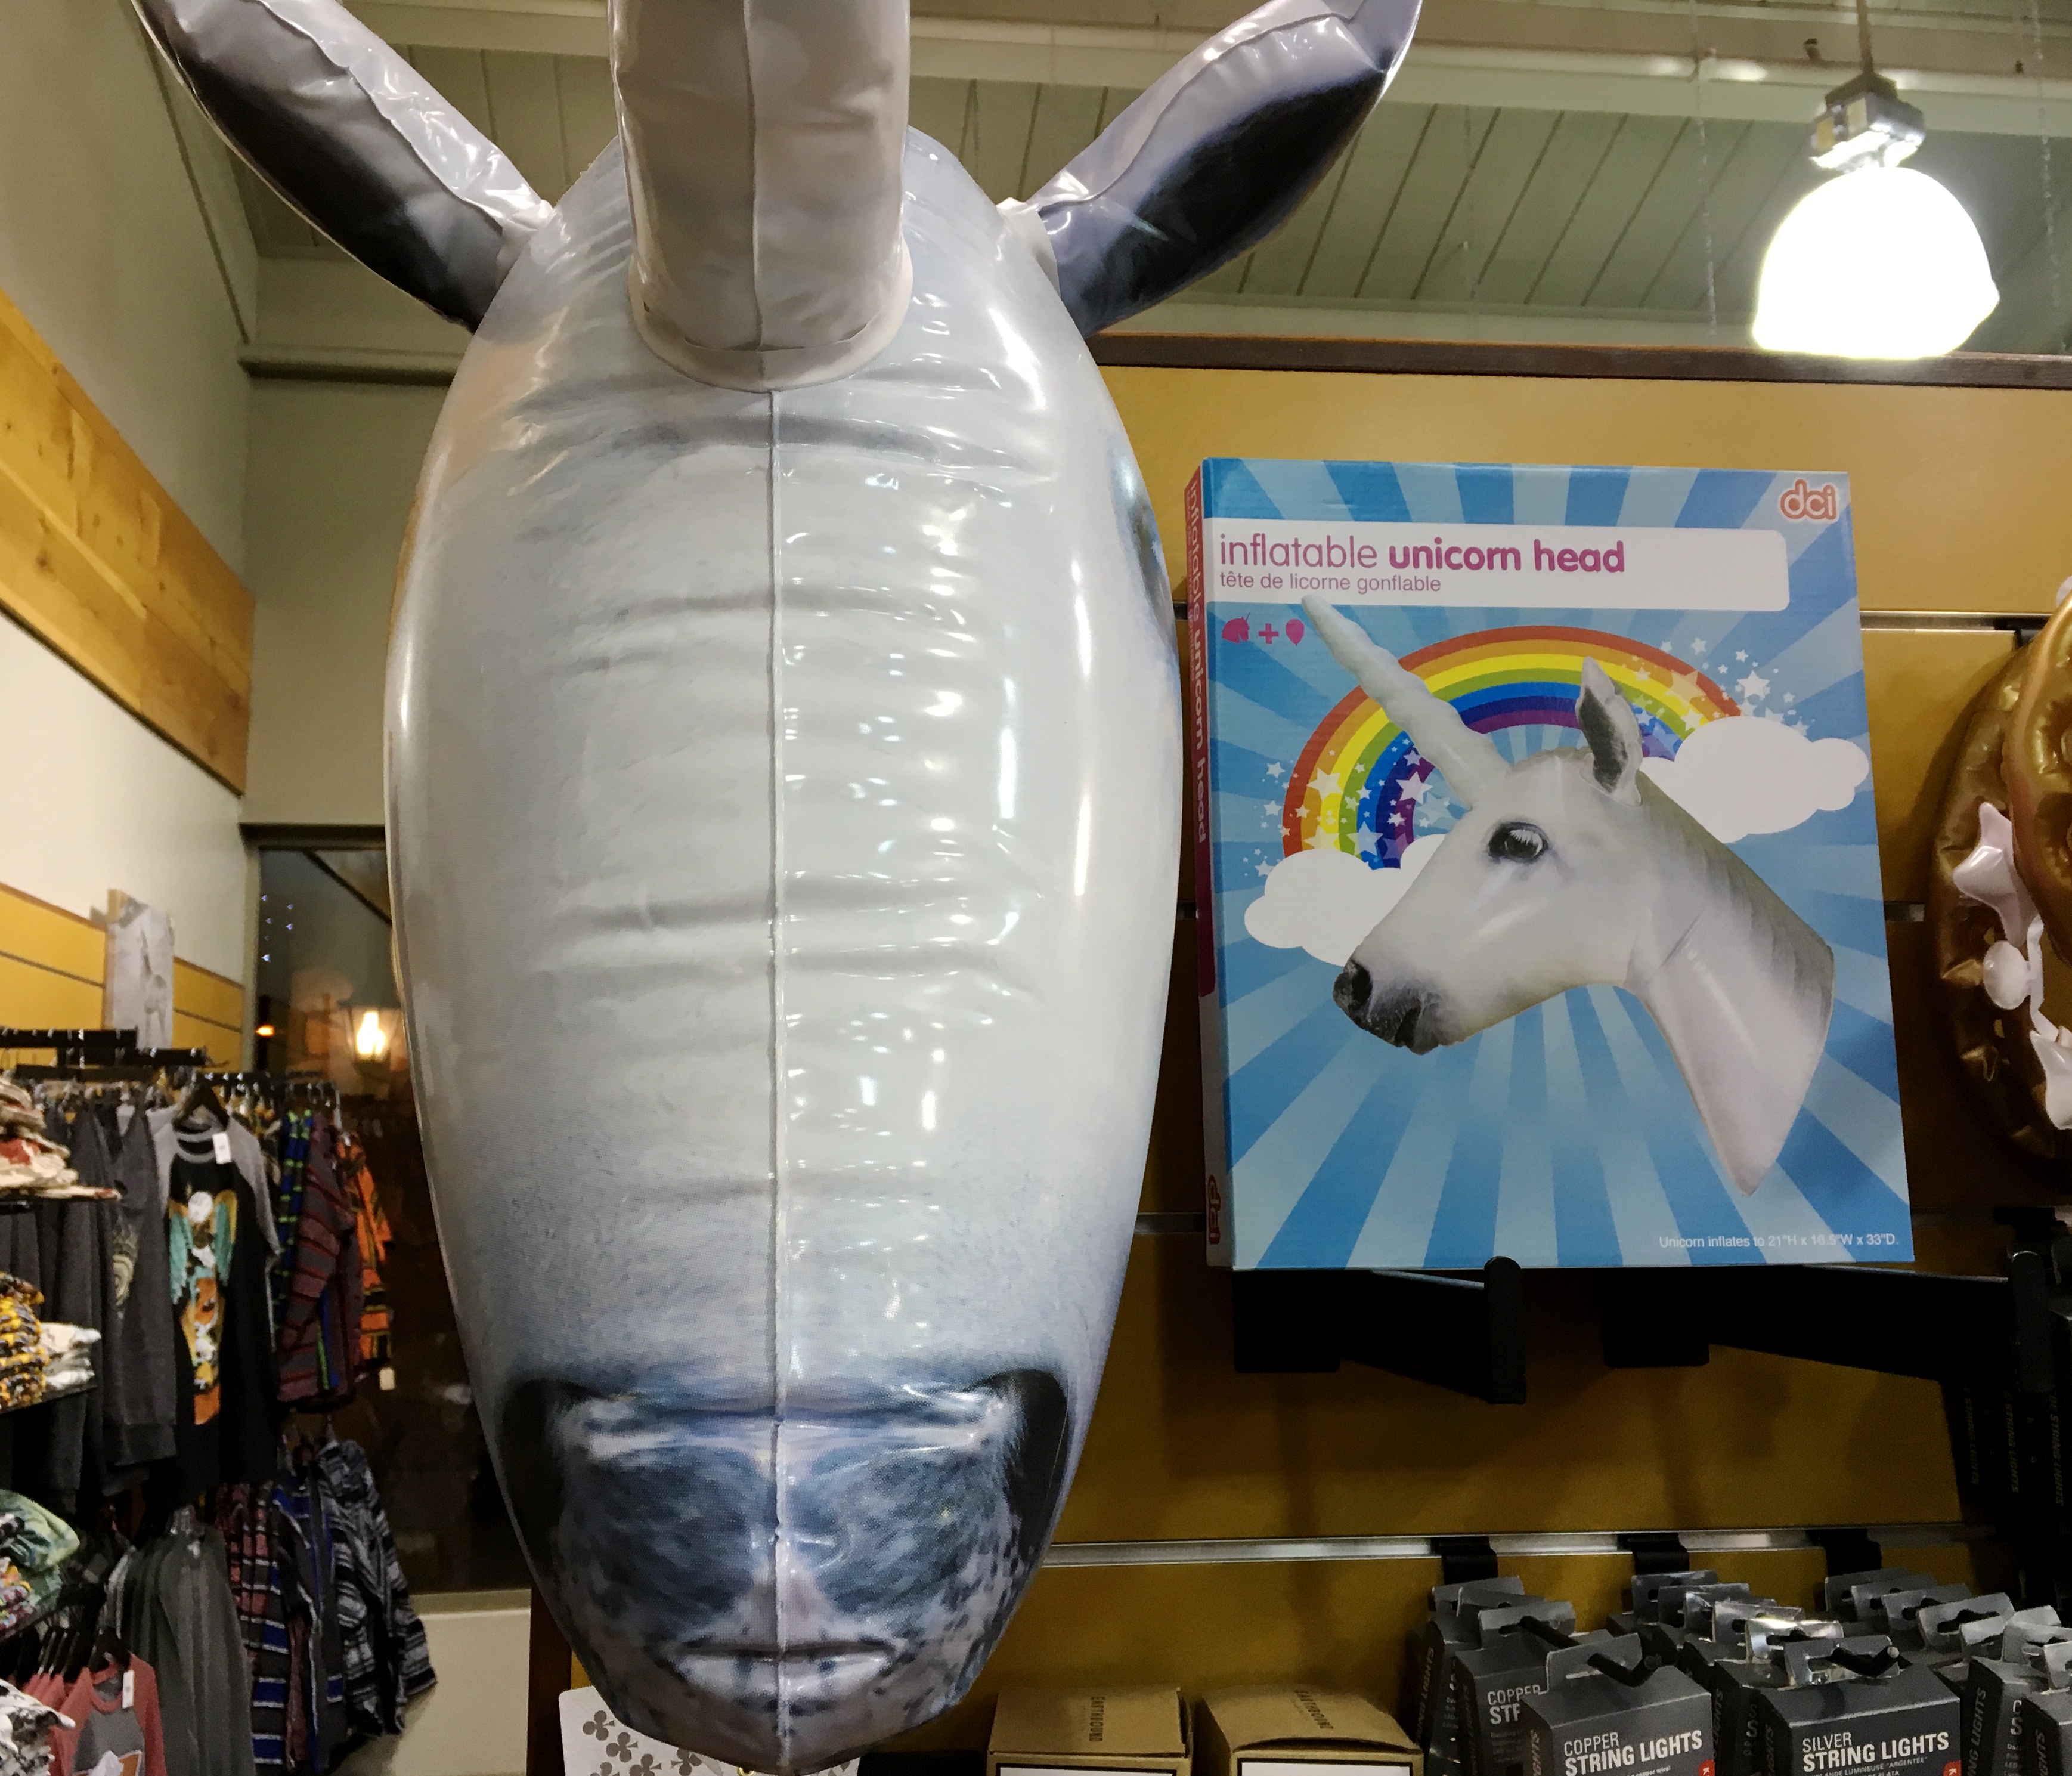
toy, art, tourist attraction, unicorn